60th Filmfare Awards

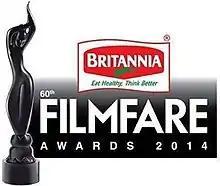
60th Filmfare Awards

The 60th Filmfare Awards were held to honor the best films of 2014 from the Hindi-language film industry on 31 January 2015 at the Yash Raj Studio in Mumbai. The ceremony was hosted by Karan Johar, Alia Bhatt and Kapil Sharma.